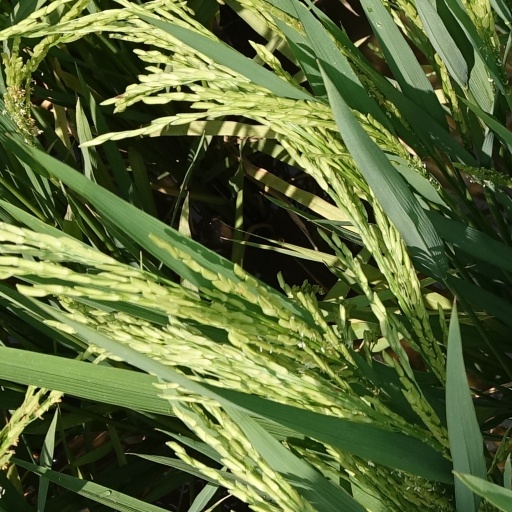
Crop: rice